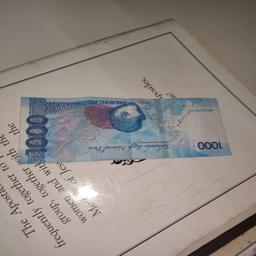
Label: 1000_Old_Back